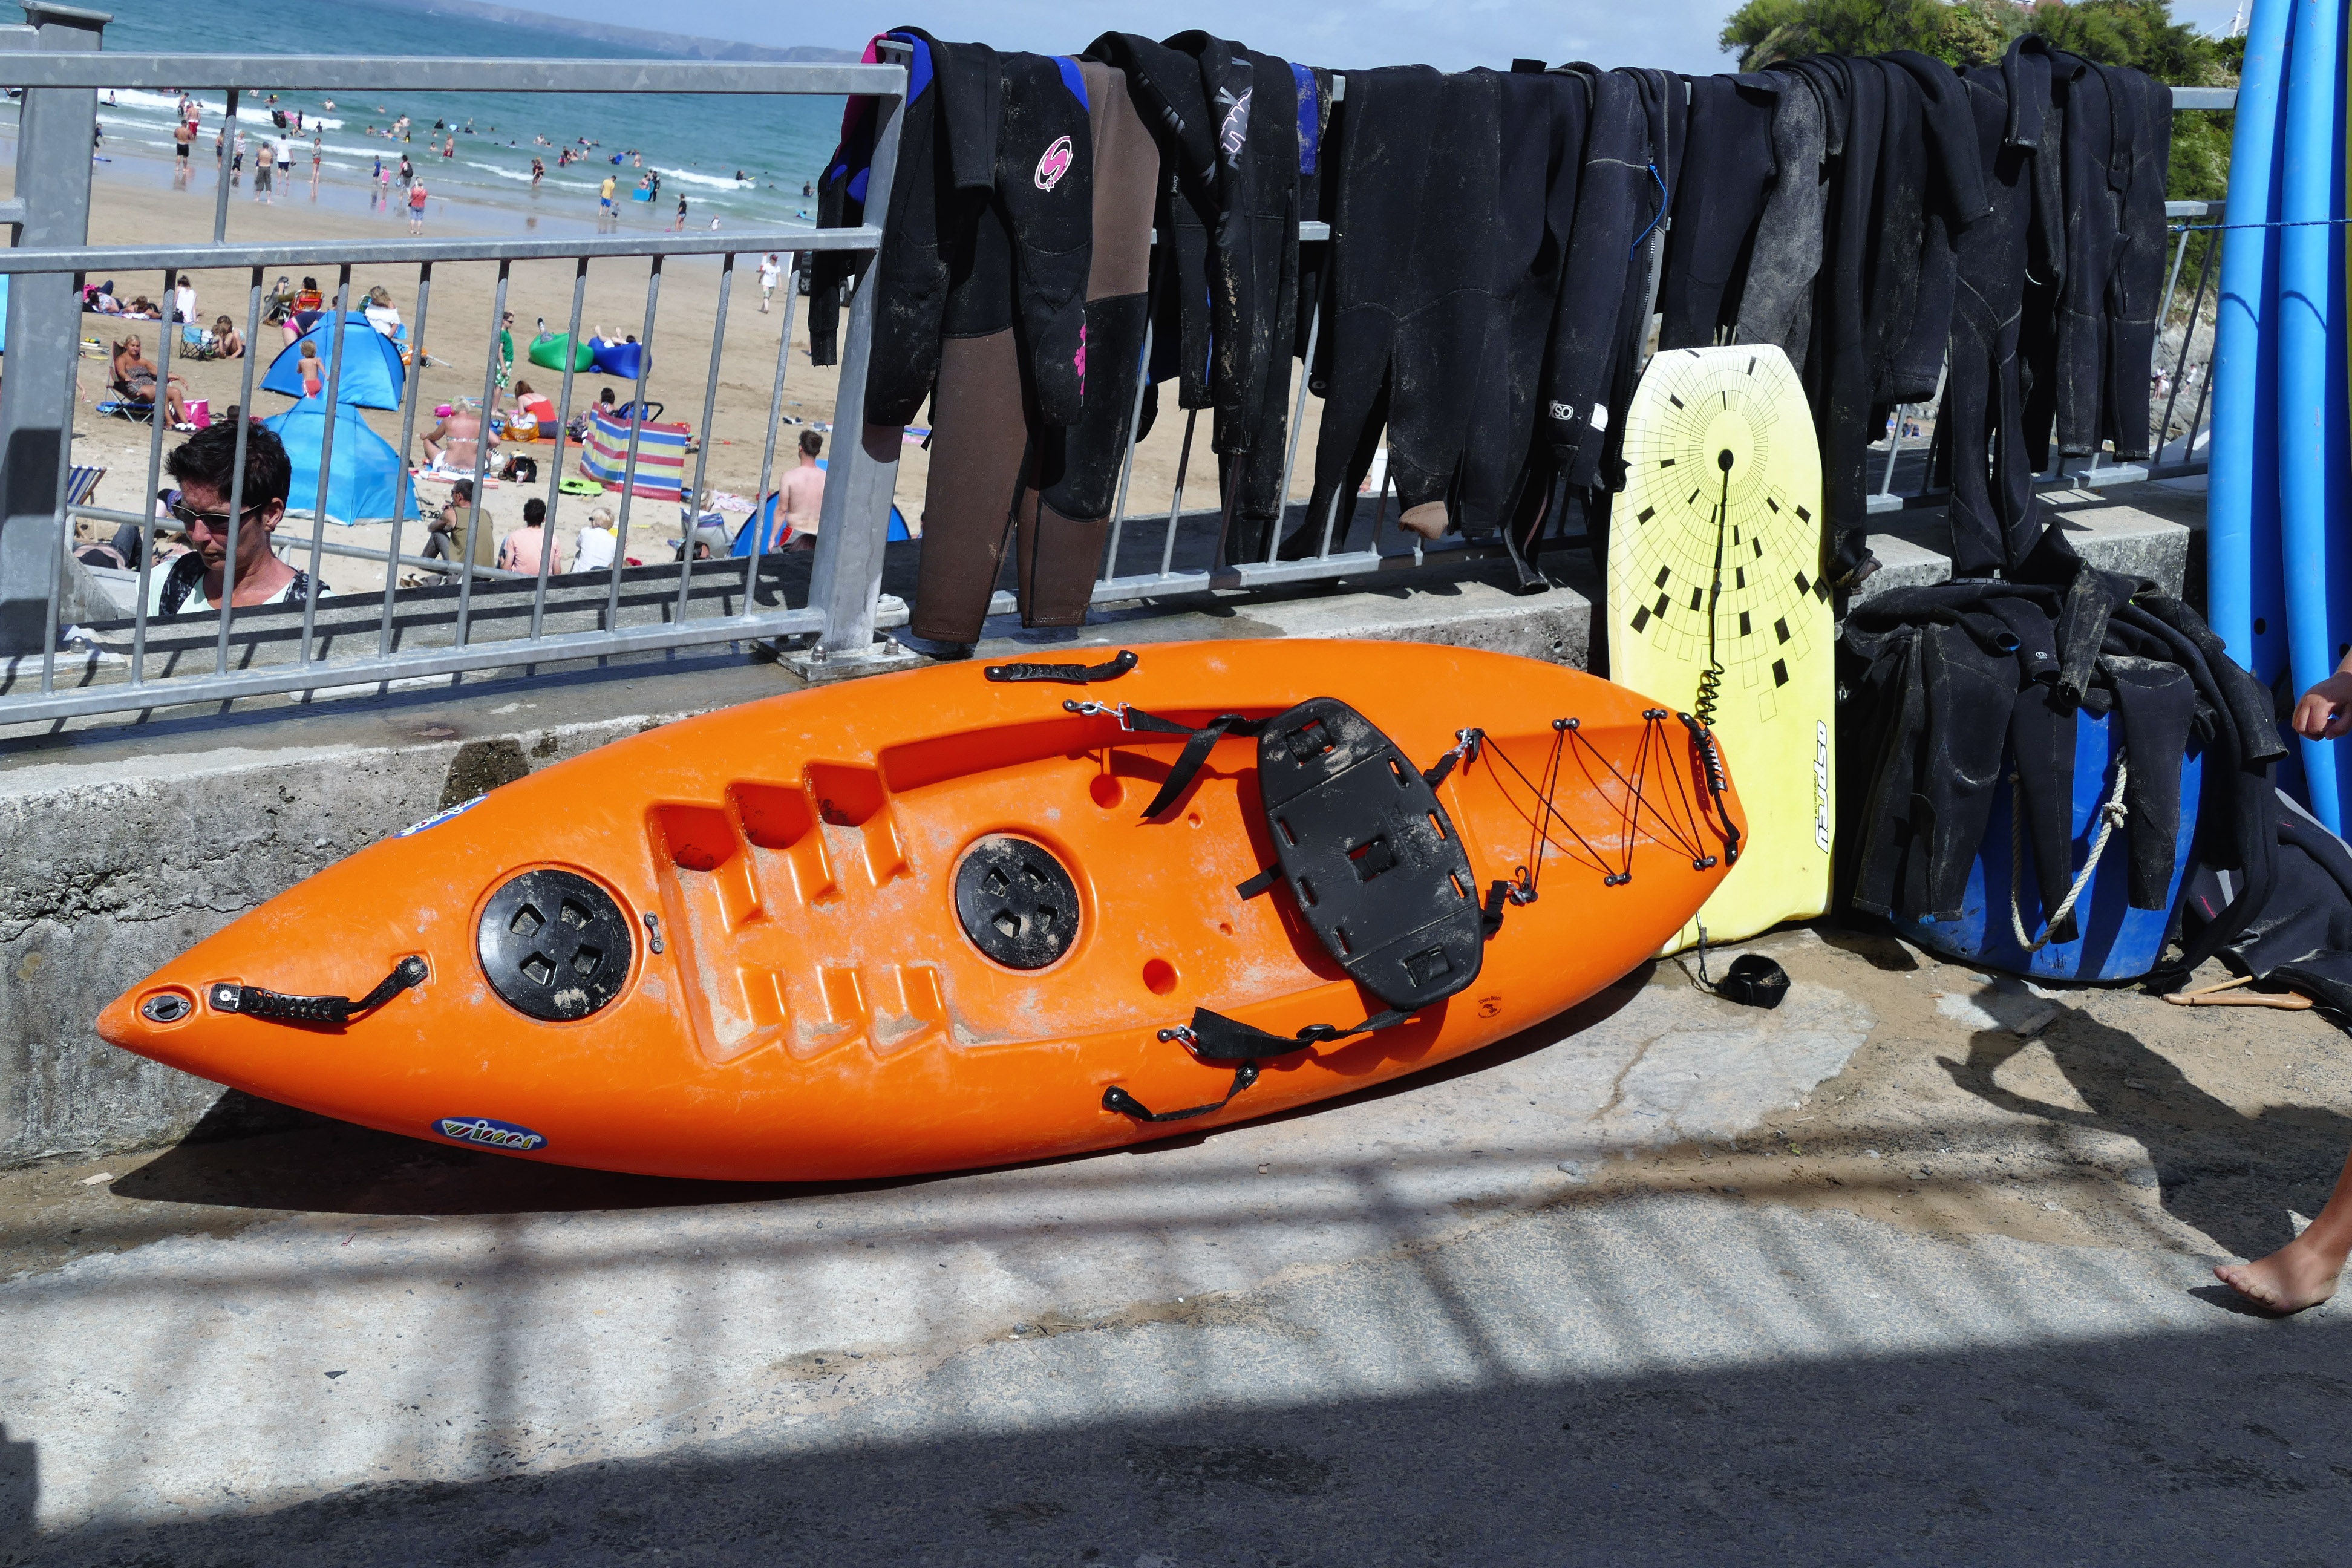
sea, water, ocean, sport, boat, row, adventure, summer, vacation, canoe, recreation, paddle, vehicle, surfboard, holiday, tourism, lifestyle, leisure, kayak, activity, sports equipment, outdoors, fun, boating, kayaking, watercraft, rowing, active, inflatable, canoeing, surfing equipment and supplies